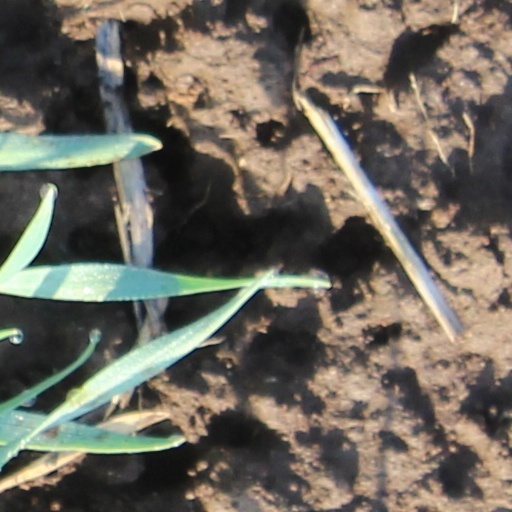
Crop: wheat